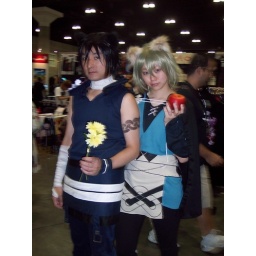
Very cute couple in cat ears. I like the little touches they did on their outfits.